Frankenberg, Hesse

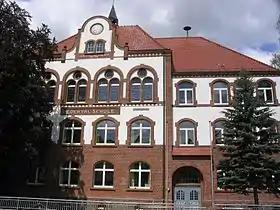
Edertalschule

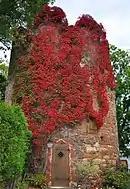
Witches Tower

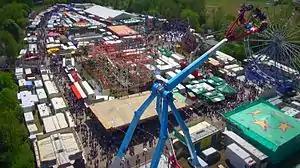
Whitsun Market

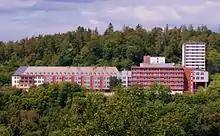
District hospital

The economy is divided evenly over various fields, thus contributing to a very good regional labour situation. Established in Frankenberg are, among others, the famous furniture factory of the Brothers Thonet, a plant belonging to the injection moulding firm Hettich and the Bundeswehr's Electronic Warfare Battalion ("Bataillon Elektronische Kampfführung") 932. The biggest employer in the area is the heating technology manufacturer Viessmann in Allendorf.